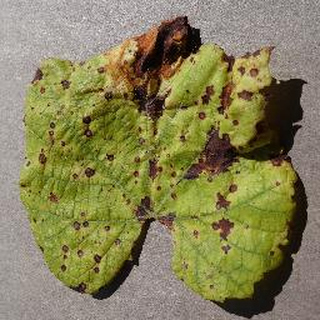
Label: grape_leaf_blight